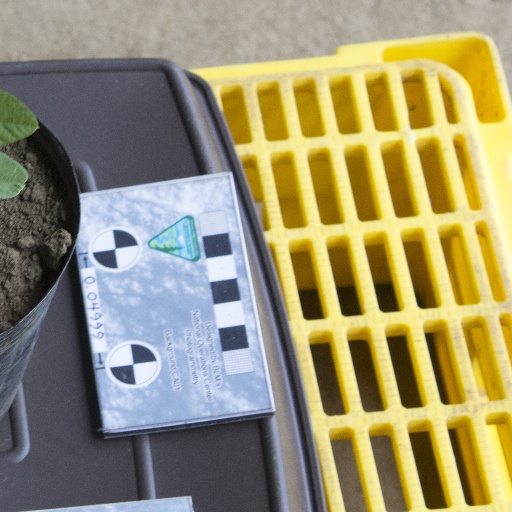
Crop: soybean